Climate of Africa

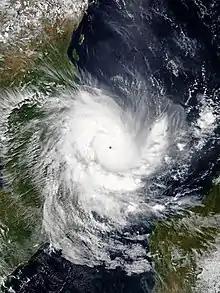
Satellite image of Cyclone Kenneth in 2019 striking Mozambique

Globally, heating of the earth near the equator leads to large amounts of upward motion and convection along the monsoon trough or Intertropical Convergence Zone. The divergence over the near-equatorial trough leads to air rising and moving away from the equator aloft. As it moves towards the Mid-Latitudes, the air cools and sinks, which leads to subsidence near the 30th parallel of both hemispheres. This circulation is known as the Hadley cell and leads to the formation of the subtropical ridge. Many of the world's deserts are caused by these climatological high-pressure areas, including the Sahara Desert.